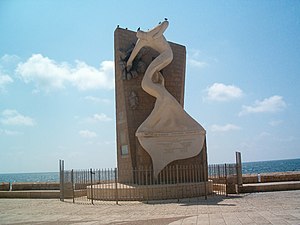
Mandatområdet i Palæstina / Historie / Efter anden verdenskrig
Et monument ved strandpromenaden i Akko til minde om fangeflugten 4. maj 1947.
Mandatområdet i Palæstina var en geopolitisk enhed etableret mellem 1920 og 1948 i regionen Palæstina i Mellemøsten. Storbritannien administrerede mandatområdet i henhold til Folkeforbundets artikel 22. Arealmæssigt udgjorde mandatområdet hovedsageligt det, som i dag kendes som staterne Jordan og Israel. Endvidere var Vestbredden og Gazastriben også en del af mandatområdet.